Bergen National Opera

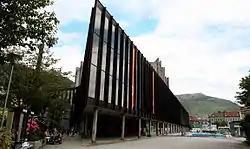
Grieg Hall, where the Bergen National Opera is based

Bergen National Opera is a Norwegian opera company based in Bergen. The company has its administrative headquarters at the "Grieghallen".